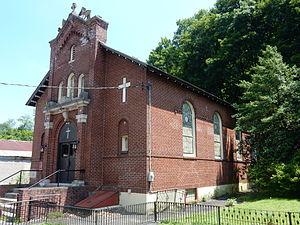
Mount Carbon est un borough situé au centre du comté de Schuylkill, en Pennsylvanie, aux États-Unis. En 2010, il comptait une population de 91 habitants. Il est incorporé en 1864.